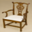
Label: chair